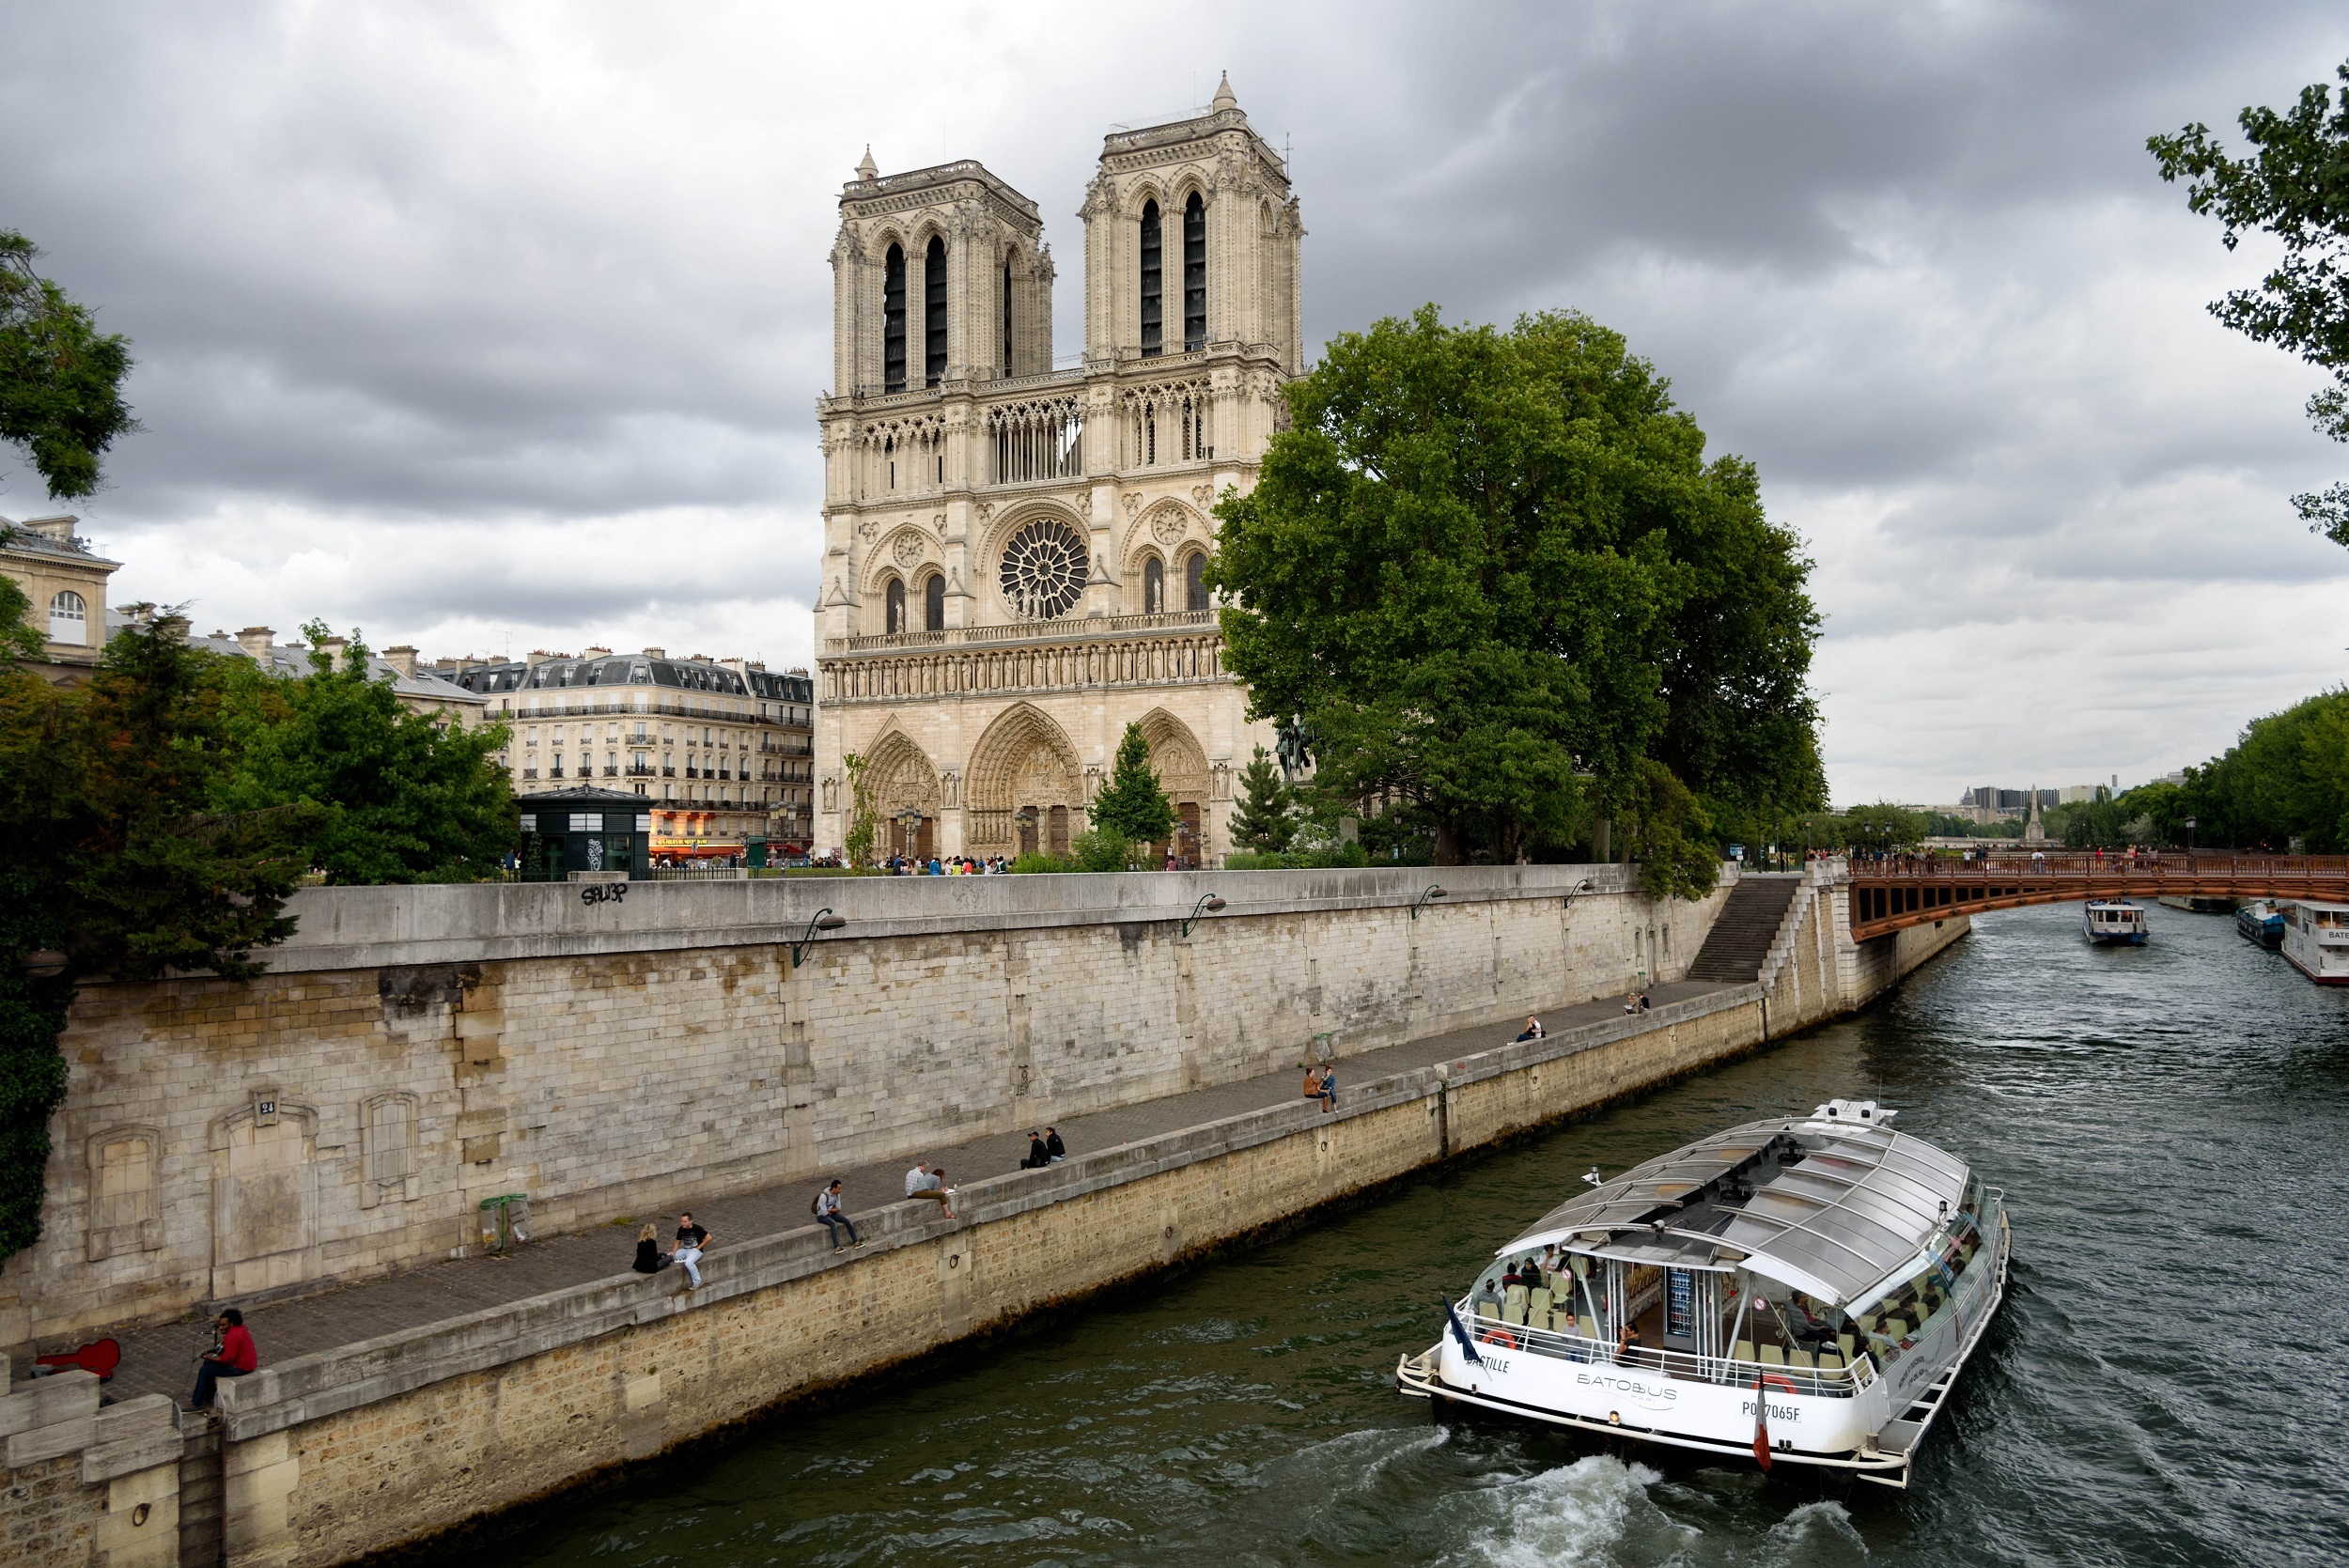
landscape, water, architecture, boat, city, paris, river, canal, cityscape, travel, france, europe, vehicle, scenic, landmark, church, cathedral, attraction, historic, tourism, waterway, gothic, medieval, famous, barge, notre dame, seine river